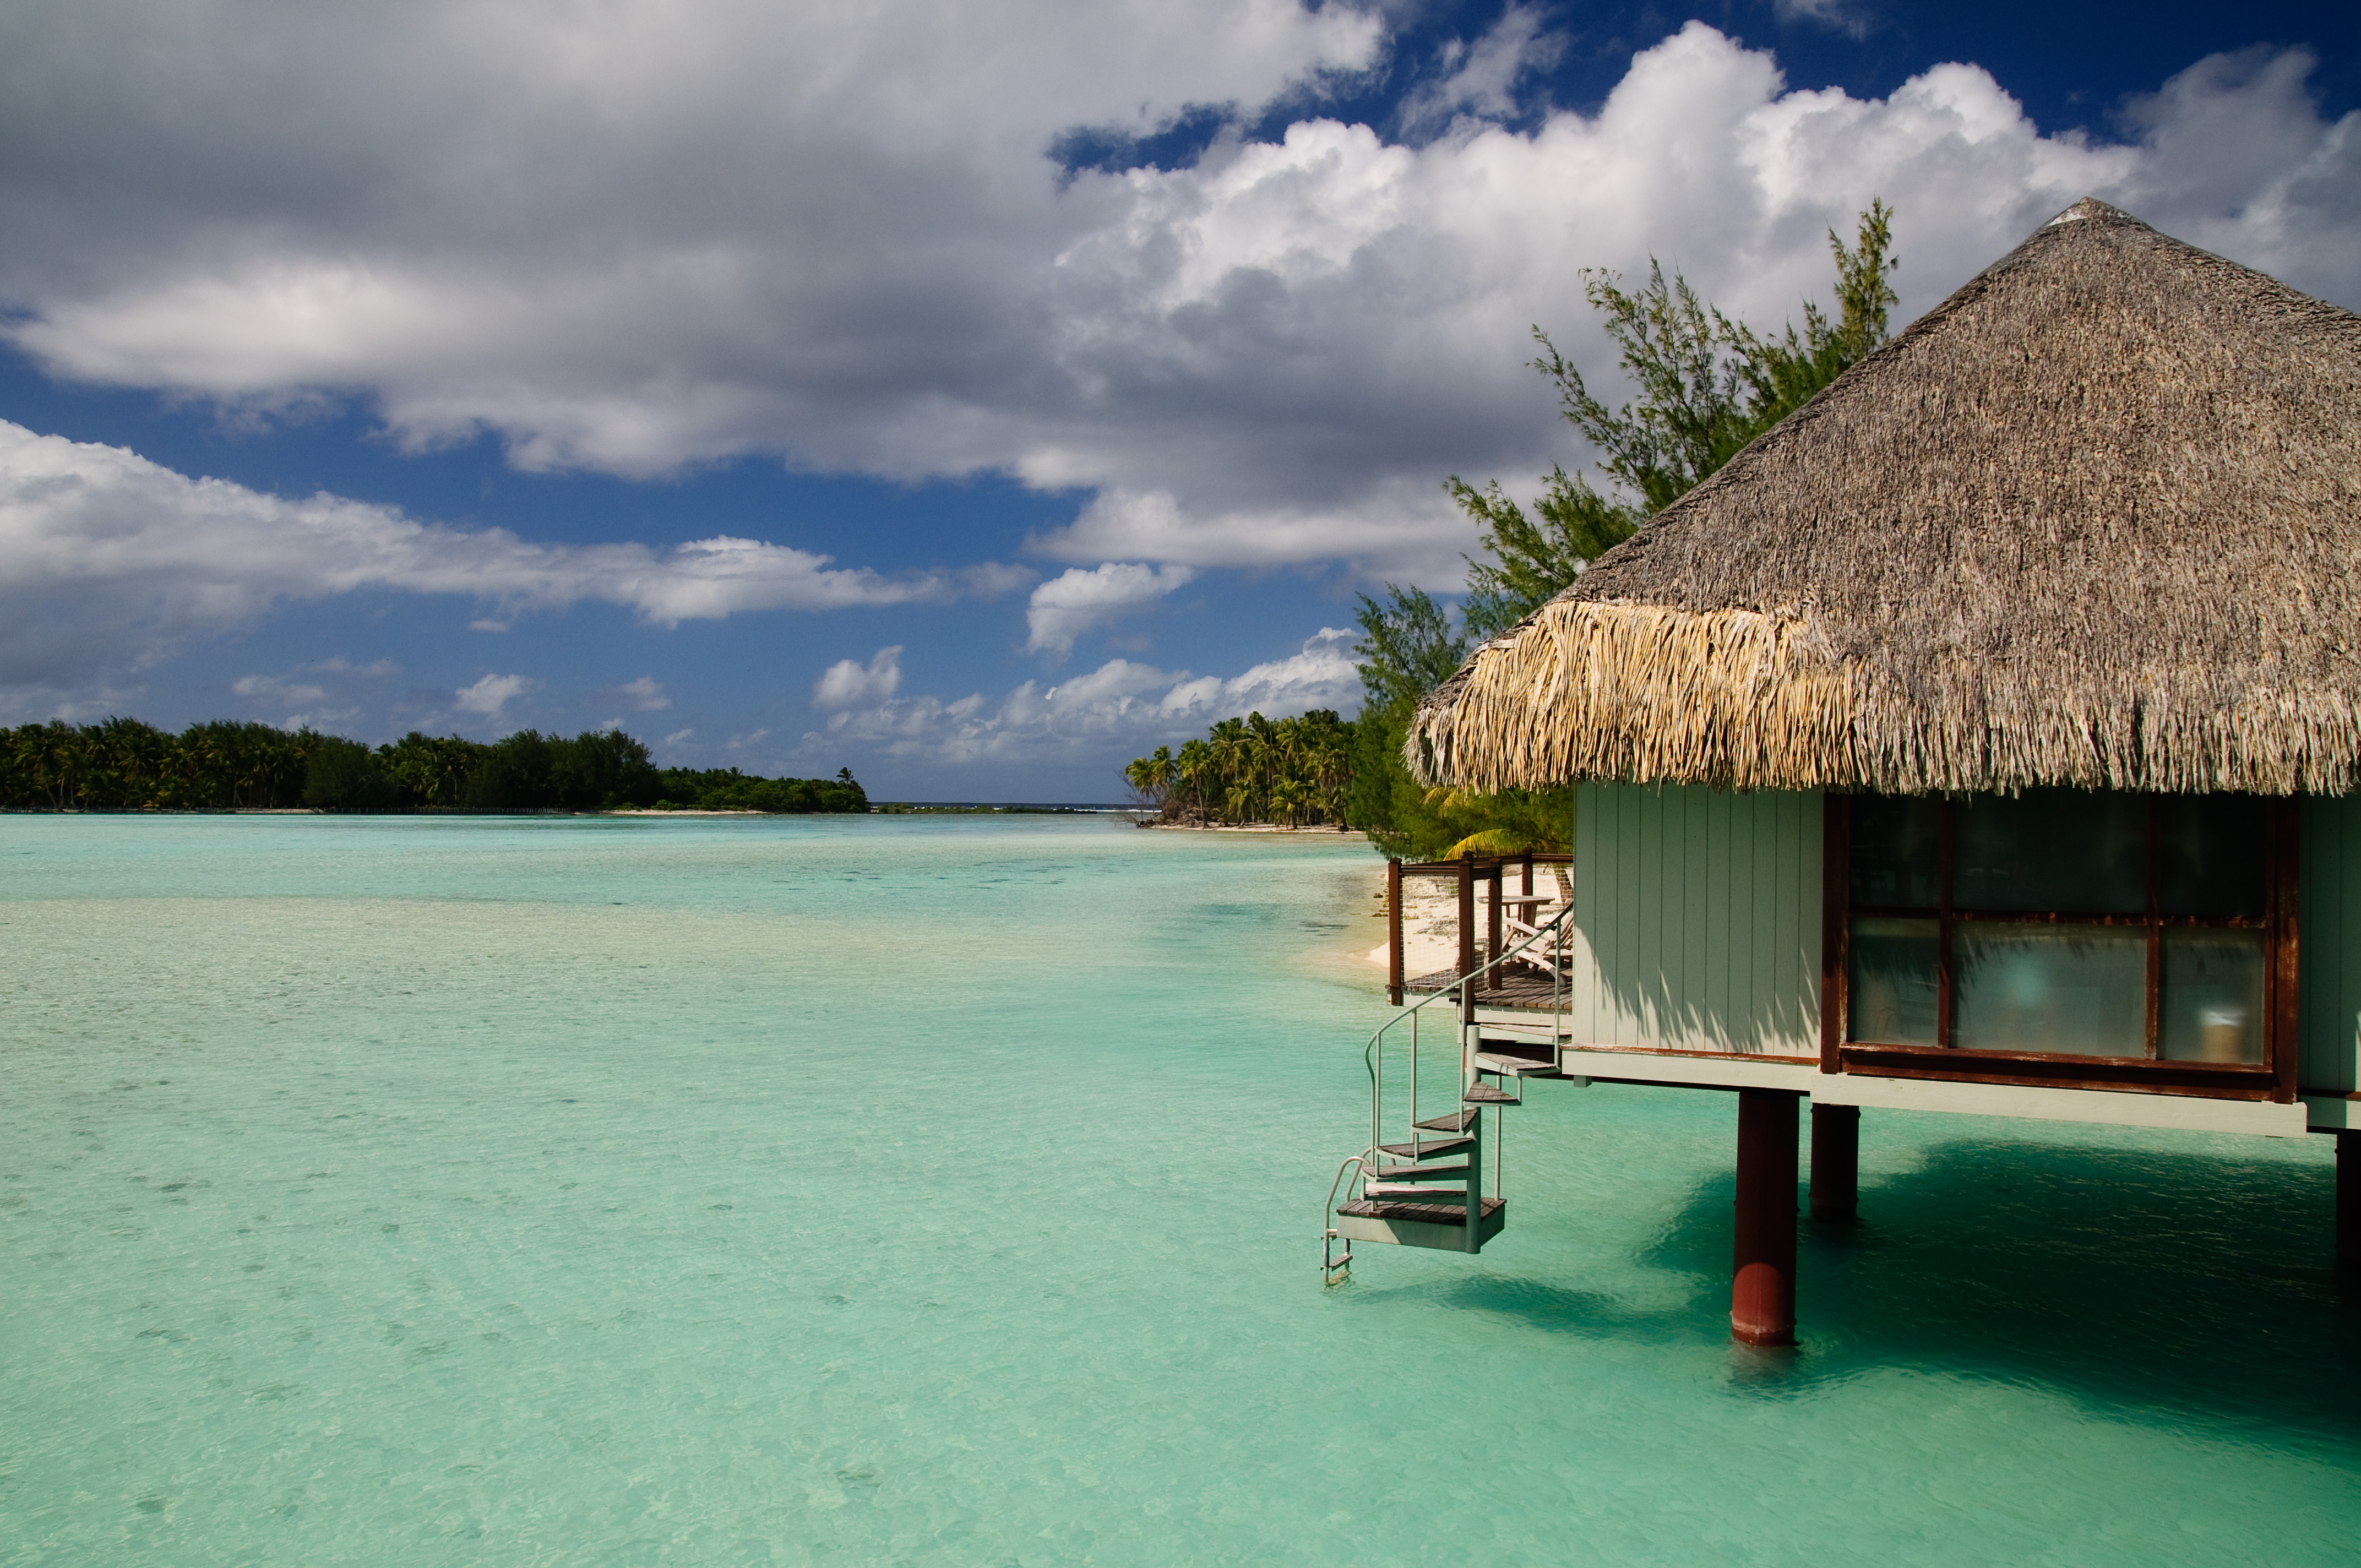
beach, sea, coast, water, ocean, shore, vacation, lagoon, bay, island, nikon, body of water, caribbean, tropics, d300, borabora, lemeridien, polinesia